Swinton, Scottish Borders

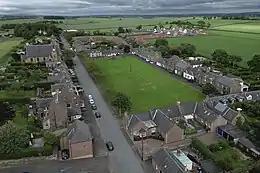
An aerial view of Swinton

Swinton dates to the 11th century or earlier, and is associated with the Swinton family, who took their name from the settlement. In 1769, the village was re-designed and a market was created, now marked by the market cross. A parish church was built and still stands today. In the churchyard, the Swintons have their own burial enclosure. In 1843, the Free Church of Swinton was built, but in the 1900s the spire was removed and it became the local village hall.